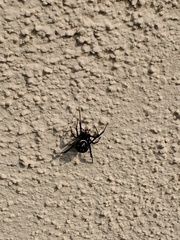
Species: Lactrodectus_hesperus